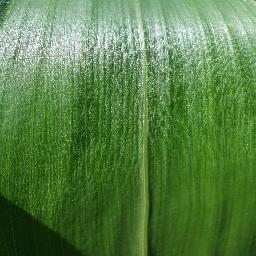
Label: Corn___healthy